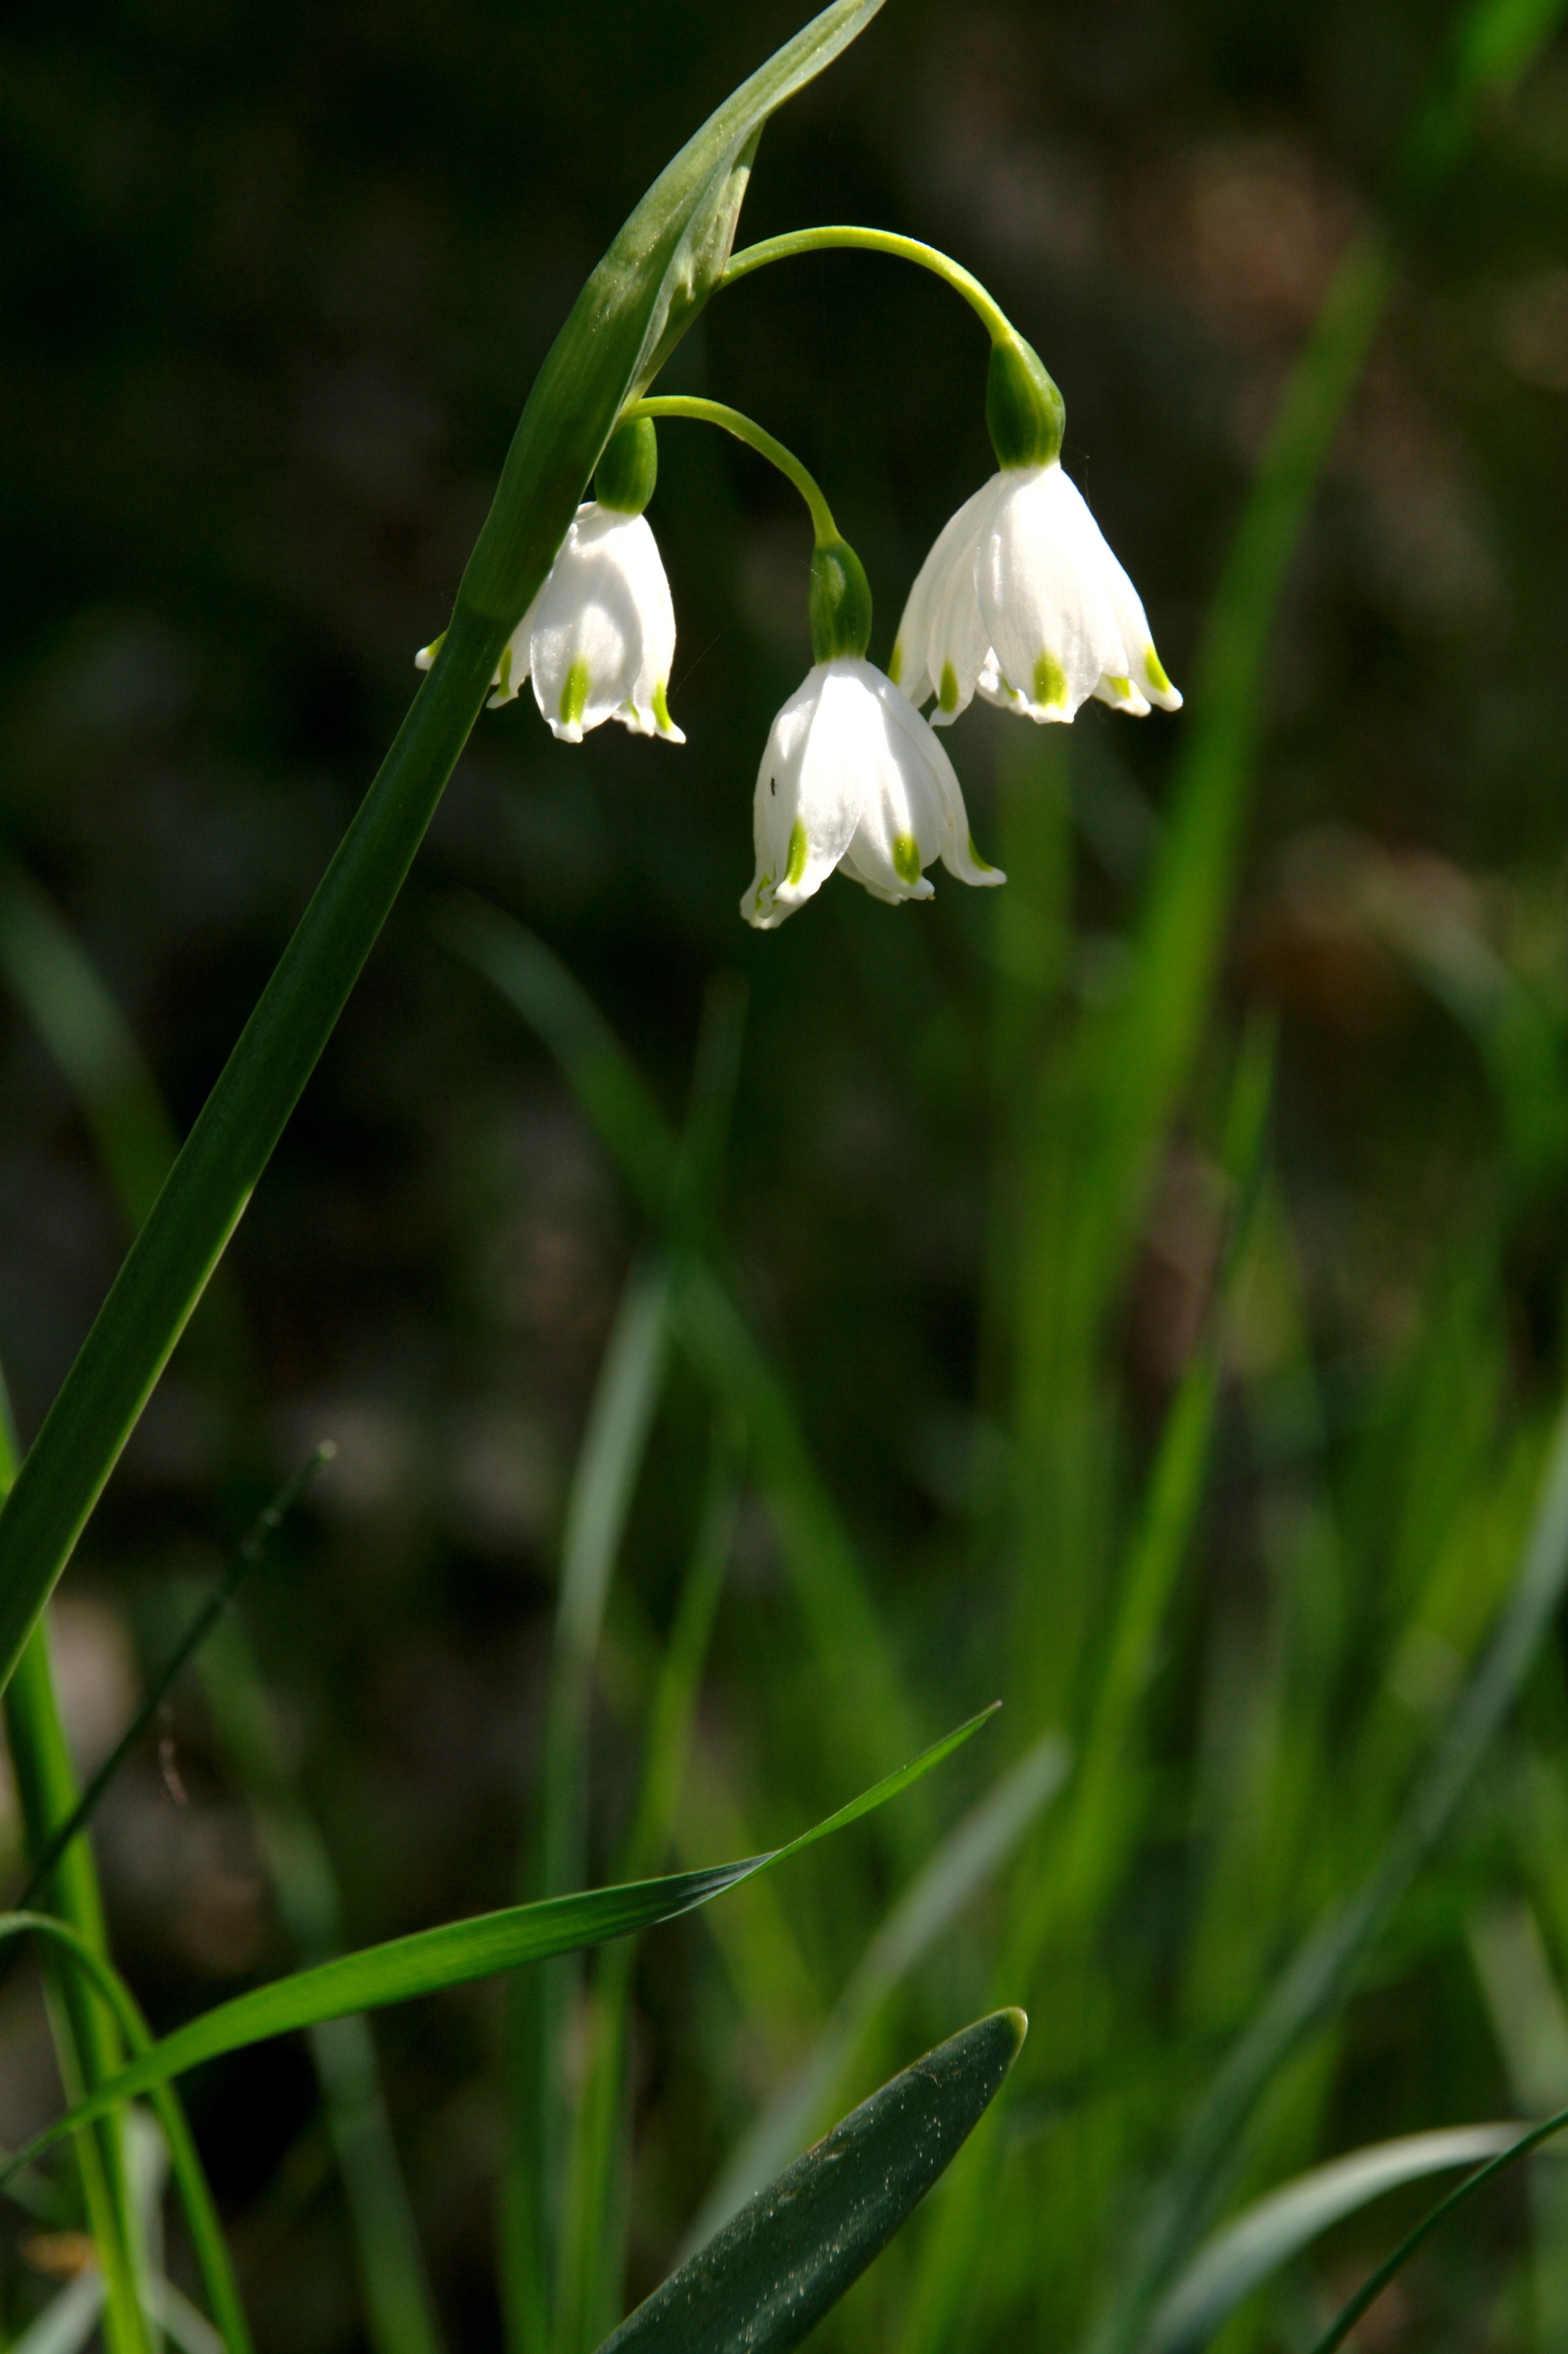
grass, plant, white, meadow, flower, spring, green, botany, flora, white flower, wildflower, wild flowers, snowdrop, galanthus, macro photography, flowering plant, grass family, plant stem, land plant